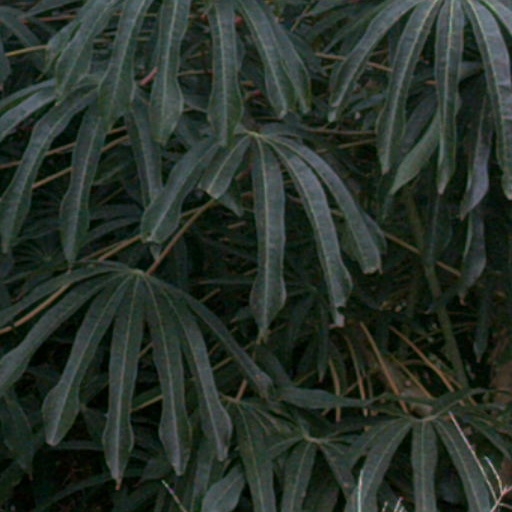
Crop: cassava